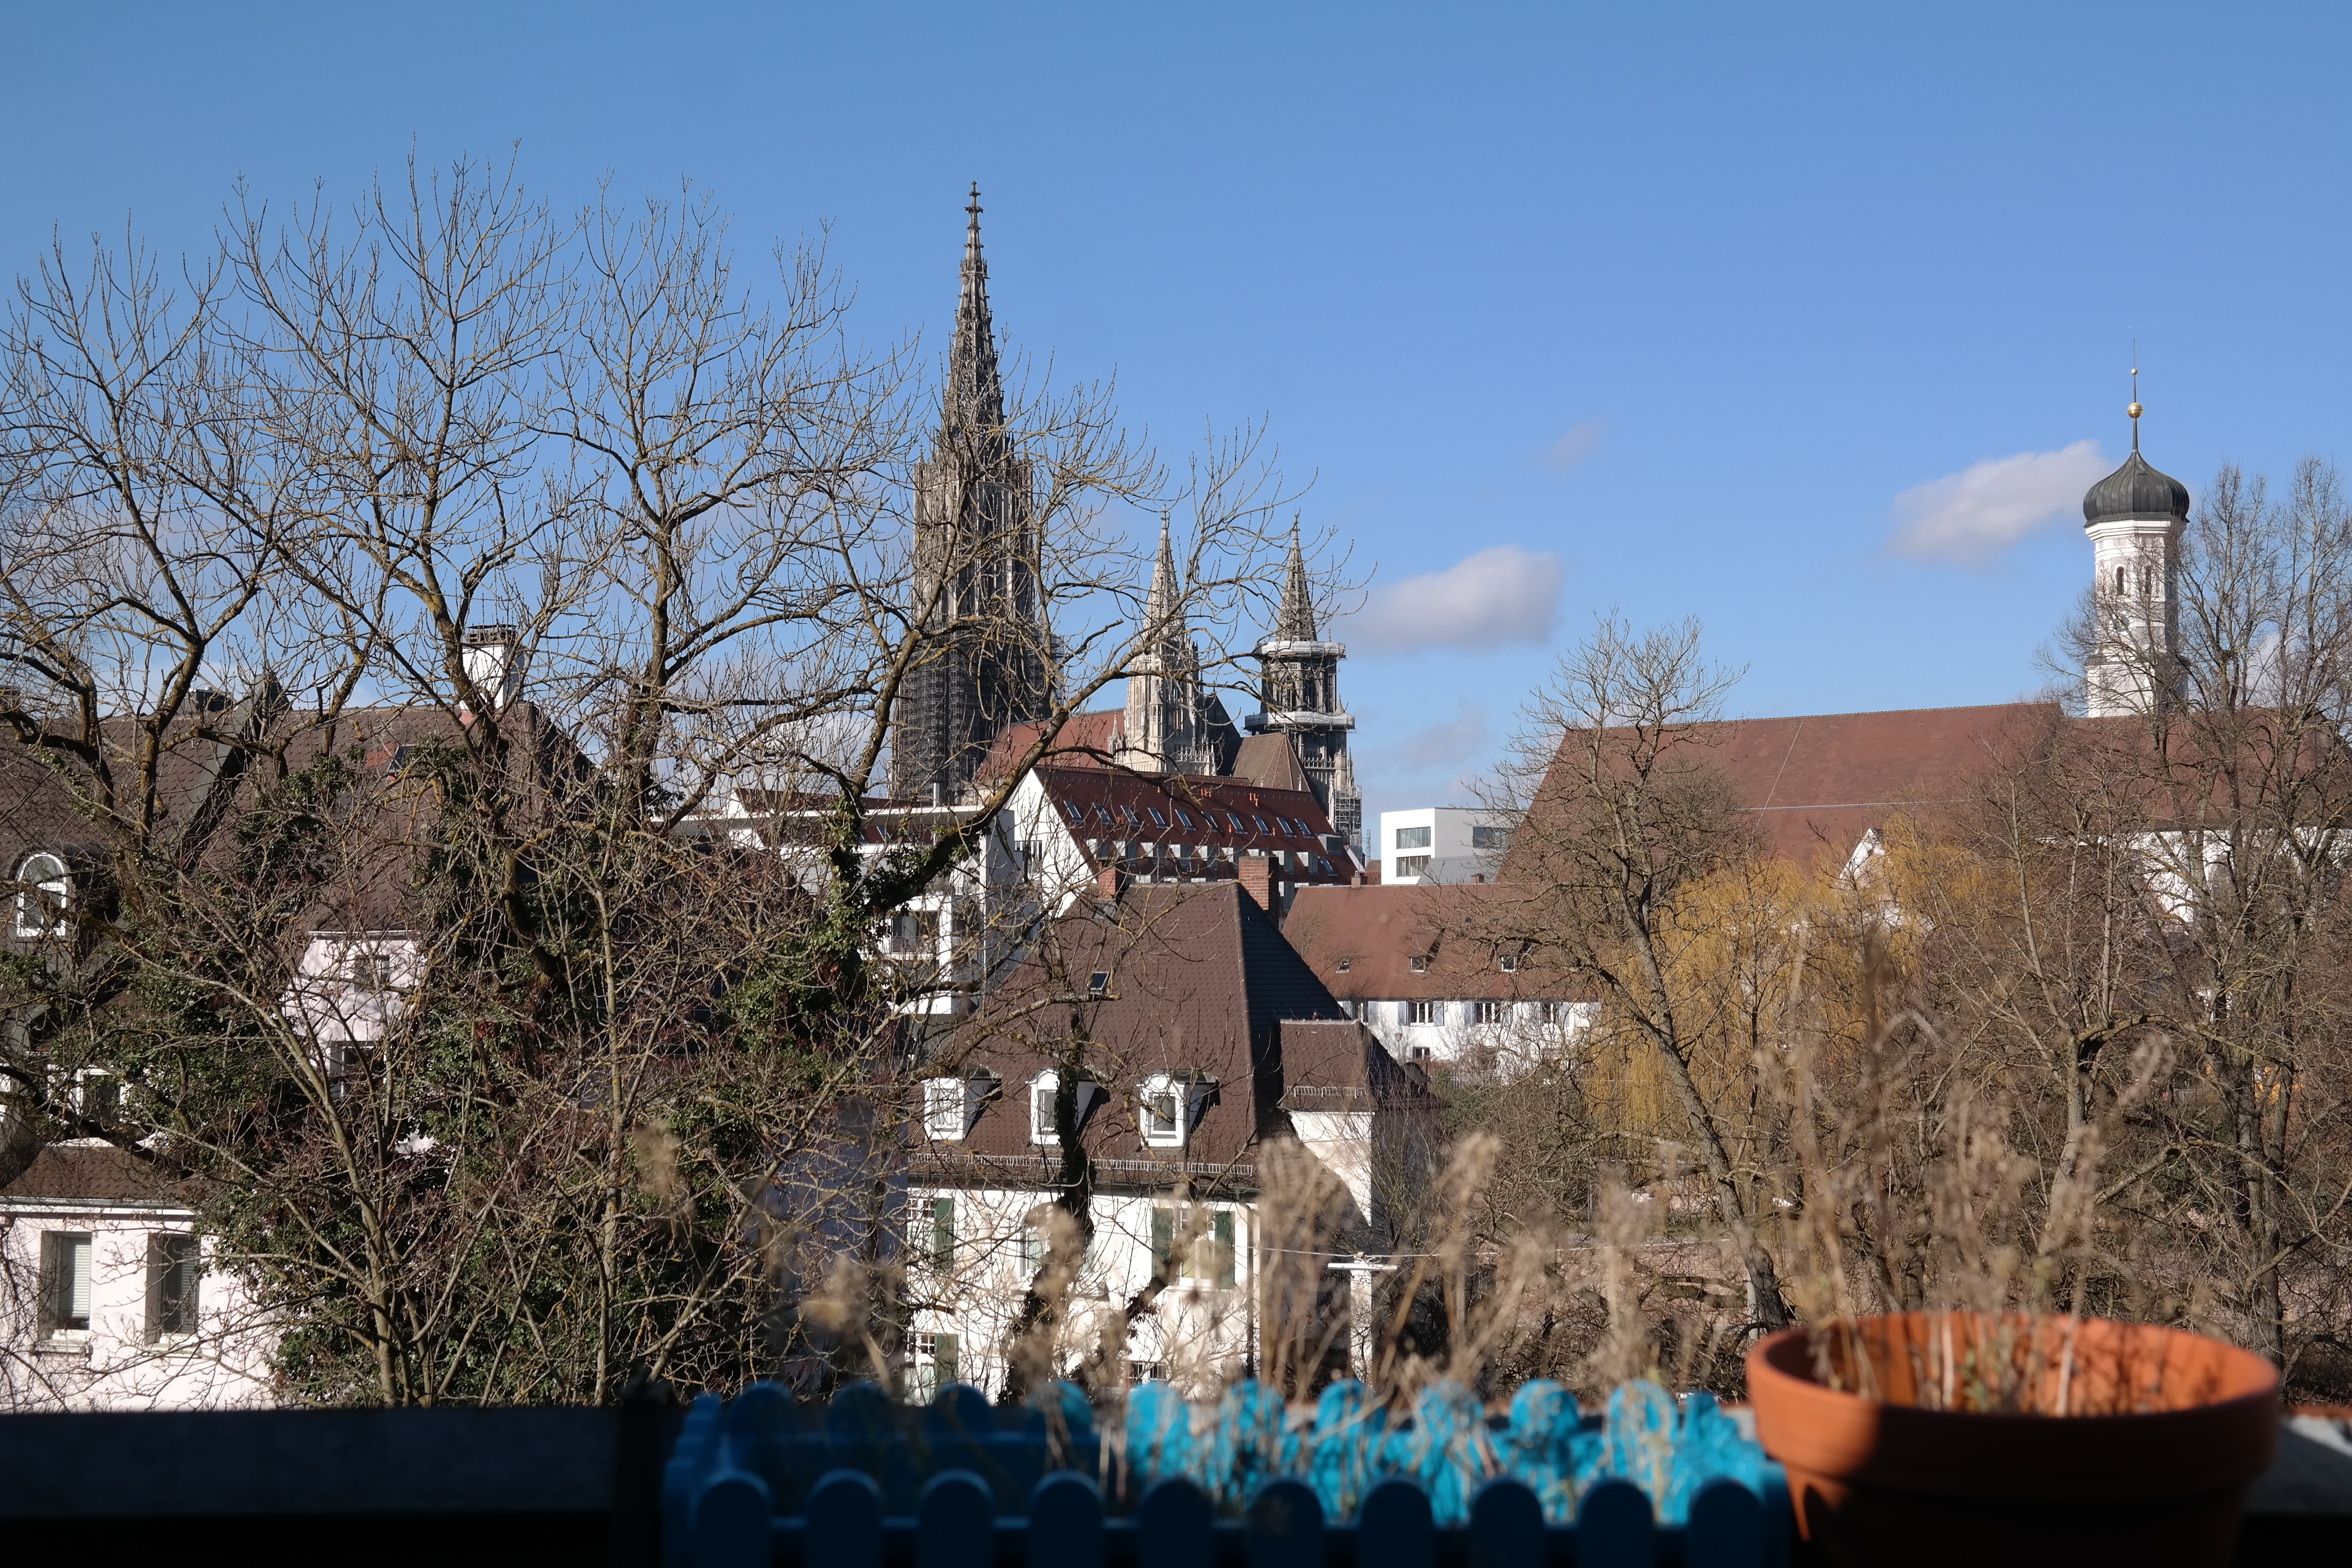
tree, winter, architecture, sky, flower, roof, building, city, high, tower, church, cathedral, season, place of worship, city view, great, spire, steeple, dom, roofs, ulm, turrets, onion dome, munster, ulm cathedral, city panorama, holy trinity church, onion helm, sun act